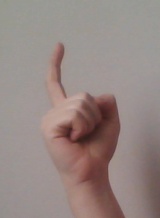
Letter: ra